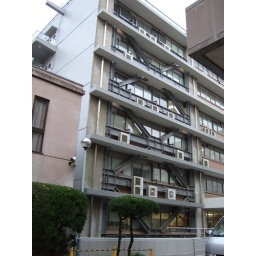
One of the Science buildings - notice the cross braces on the building to protect against earthquakes.